Alice Schiavoni Bosio

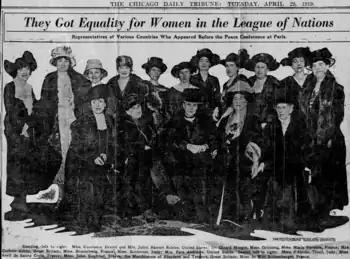
Alice Schiavoni, back row, at the Inter-Allied Women’s Conference in 1919

Alice Schiavoni Bosio (12 March 1871 – 24 January 1931) was an Italian suffragette. She served as the director of the journal "Attività Femminile Sociale" from its founding in 1913 through 1916. Affiliated with the Consiglio Nazionale delle Donne Italiane (National Council of Italian Women, CNDI), a member of the International Council of Women, Schiavoni was one of the participants in both the Women at the Hague Conference of 1915 and the Inter-Allied Women's Conference of 1919.